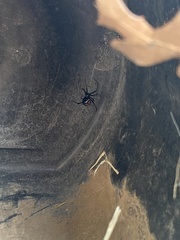
Species: Lactrodectus_hesperus